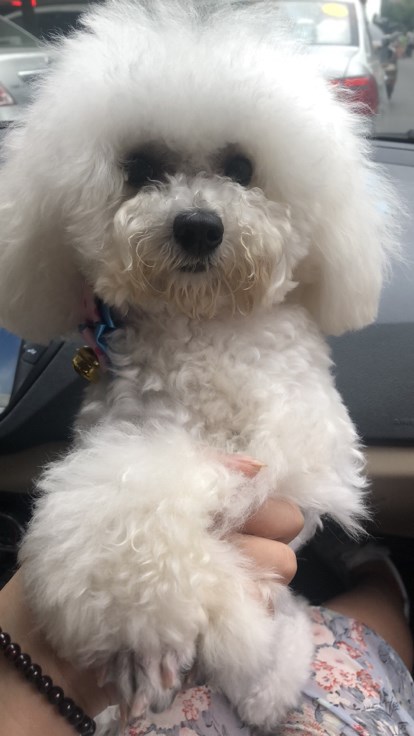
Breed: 3083-n000117-Bichon_Frise